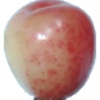
Label: cherry_rainier